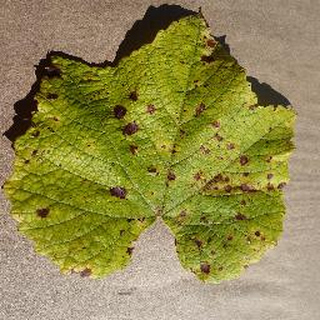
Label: grape_leaf_blight